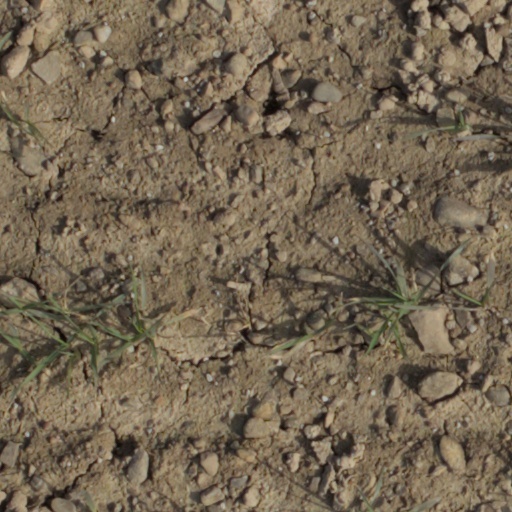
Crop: wheat